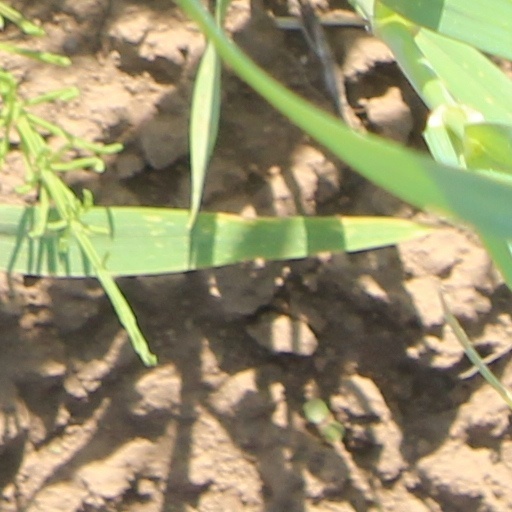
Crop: wheat